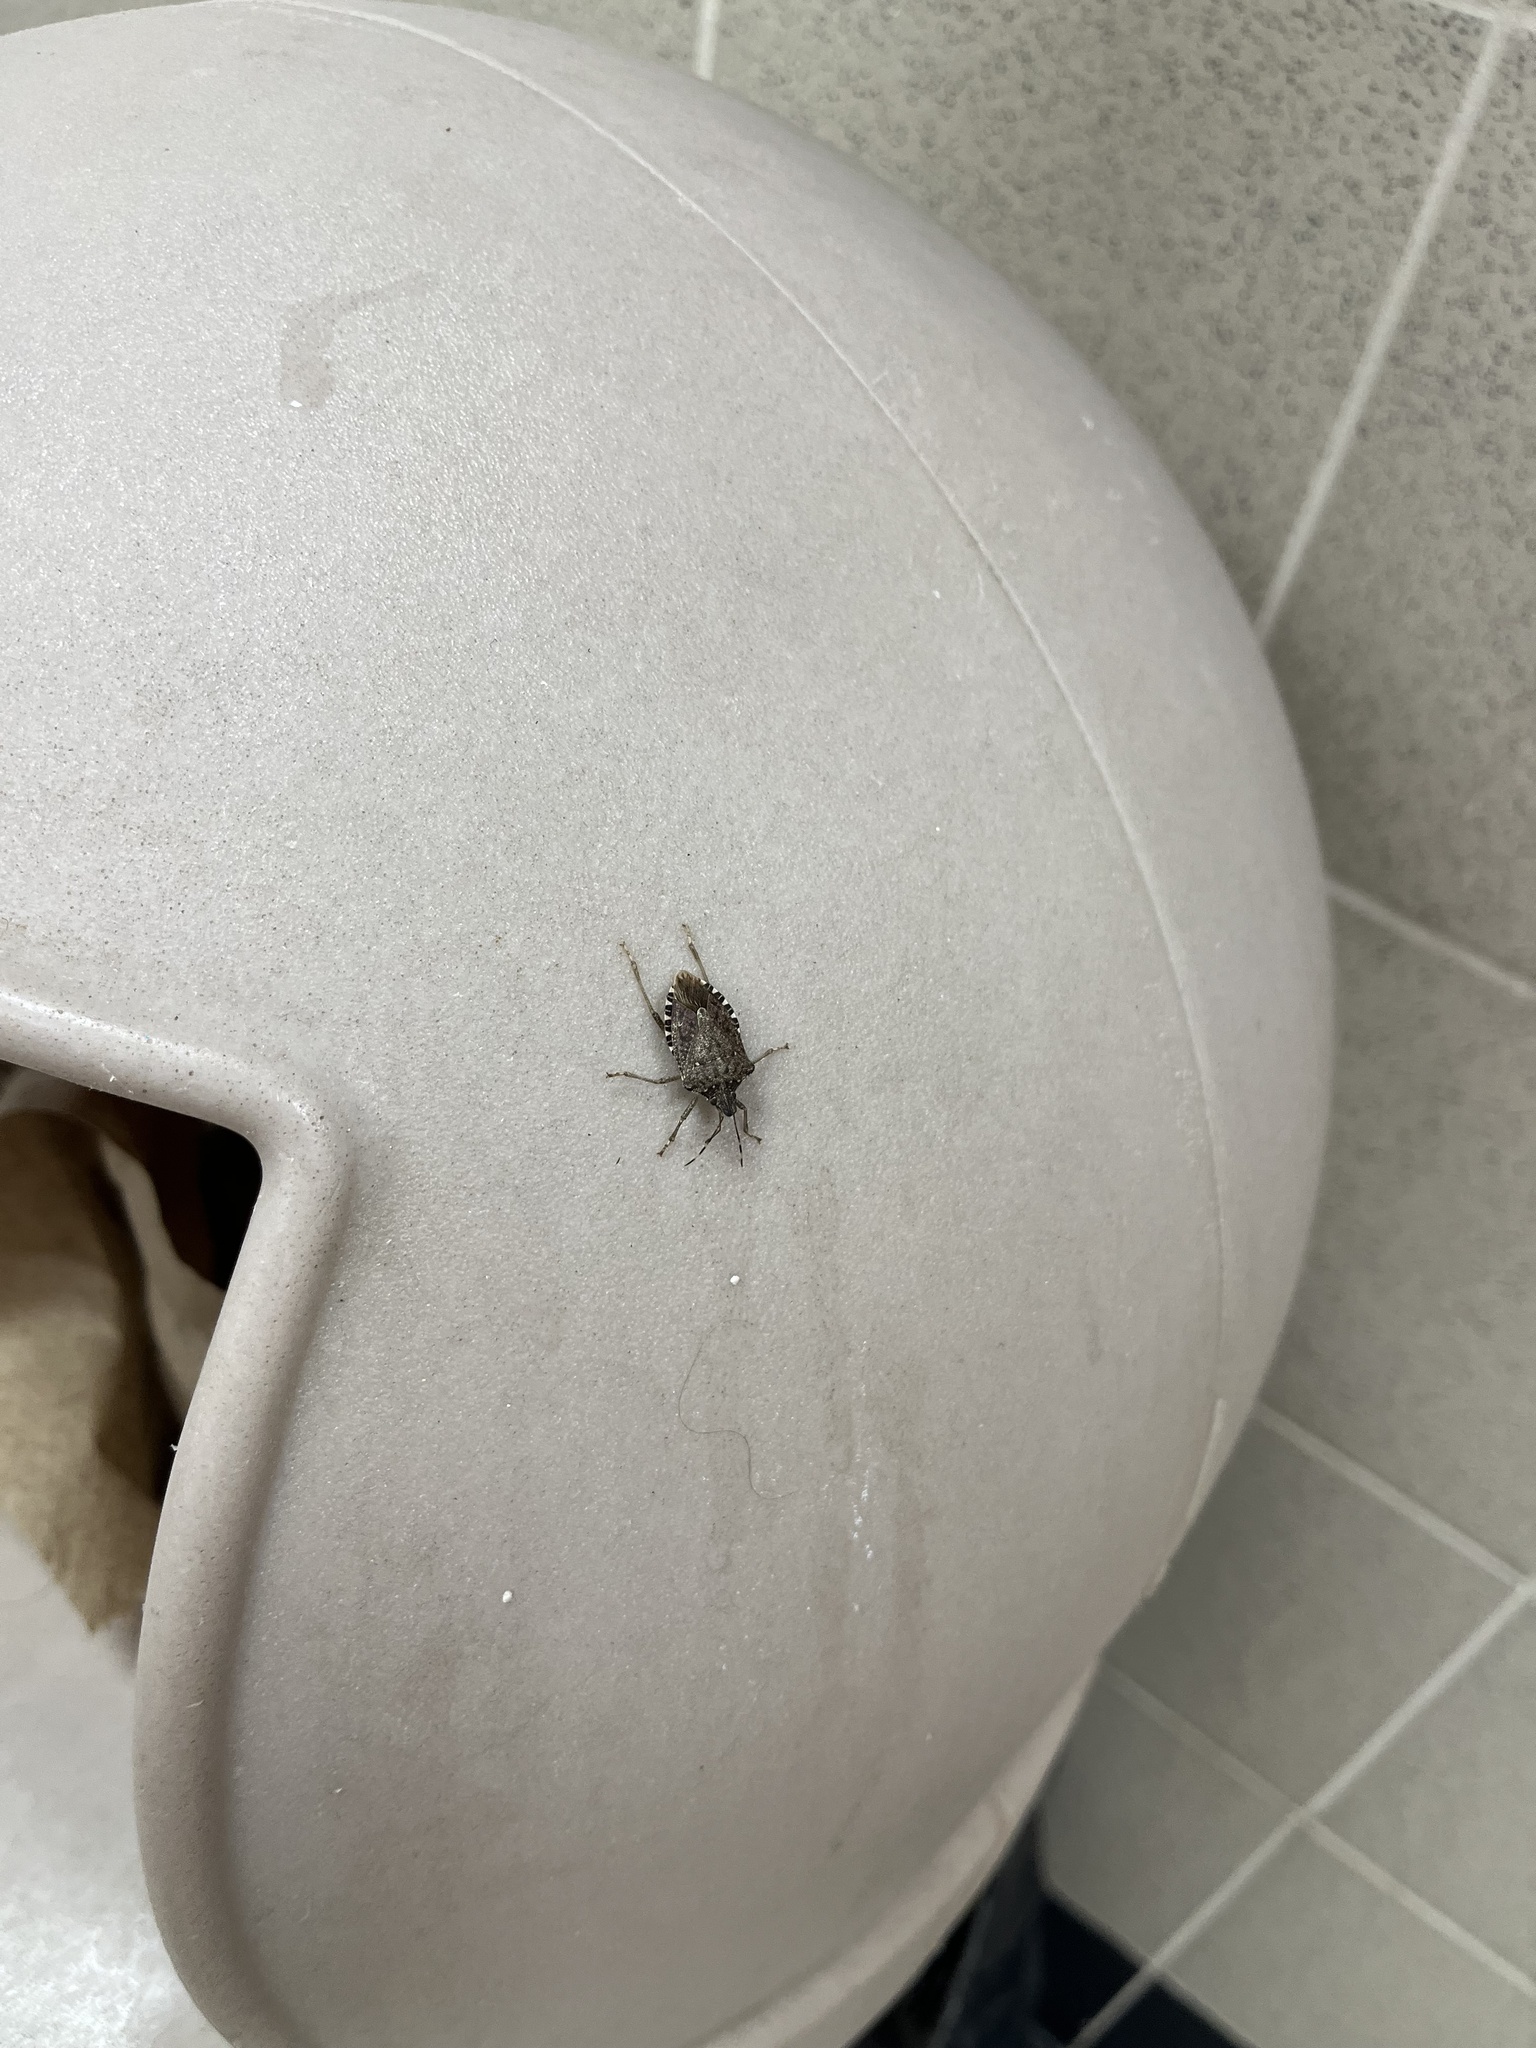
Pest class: stink_bug